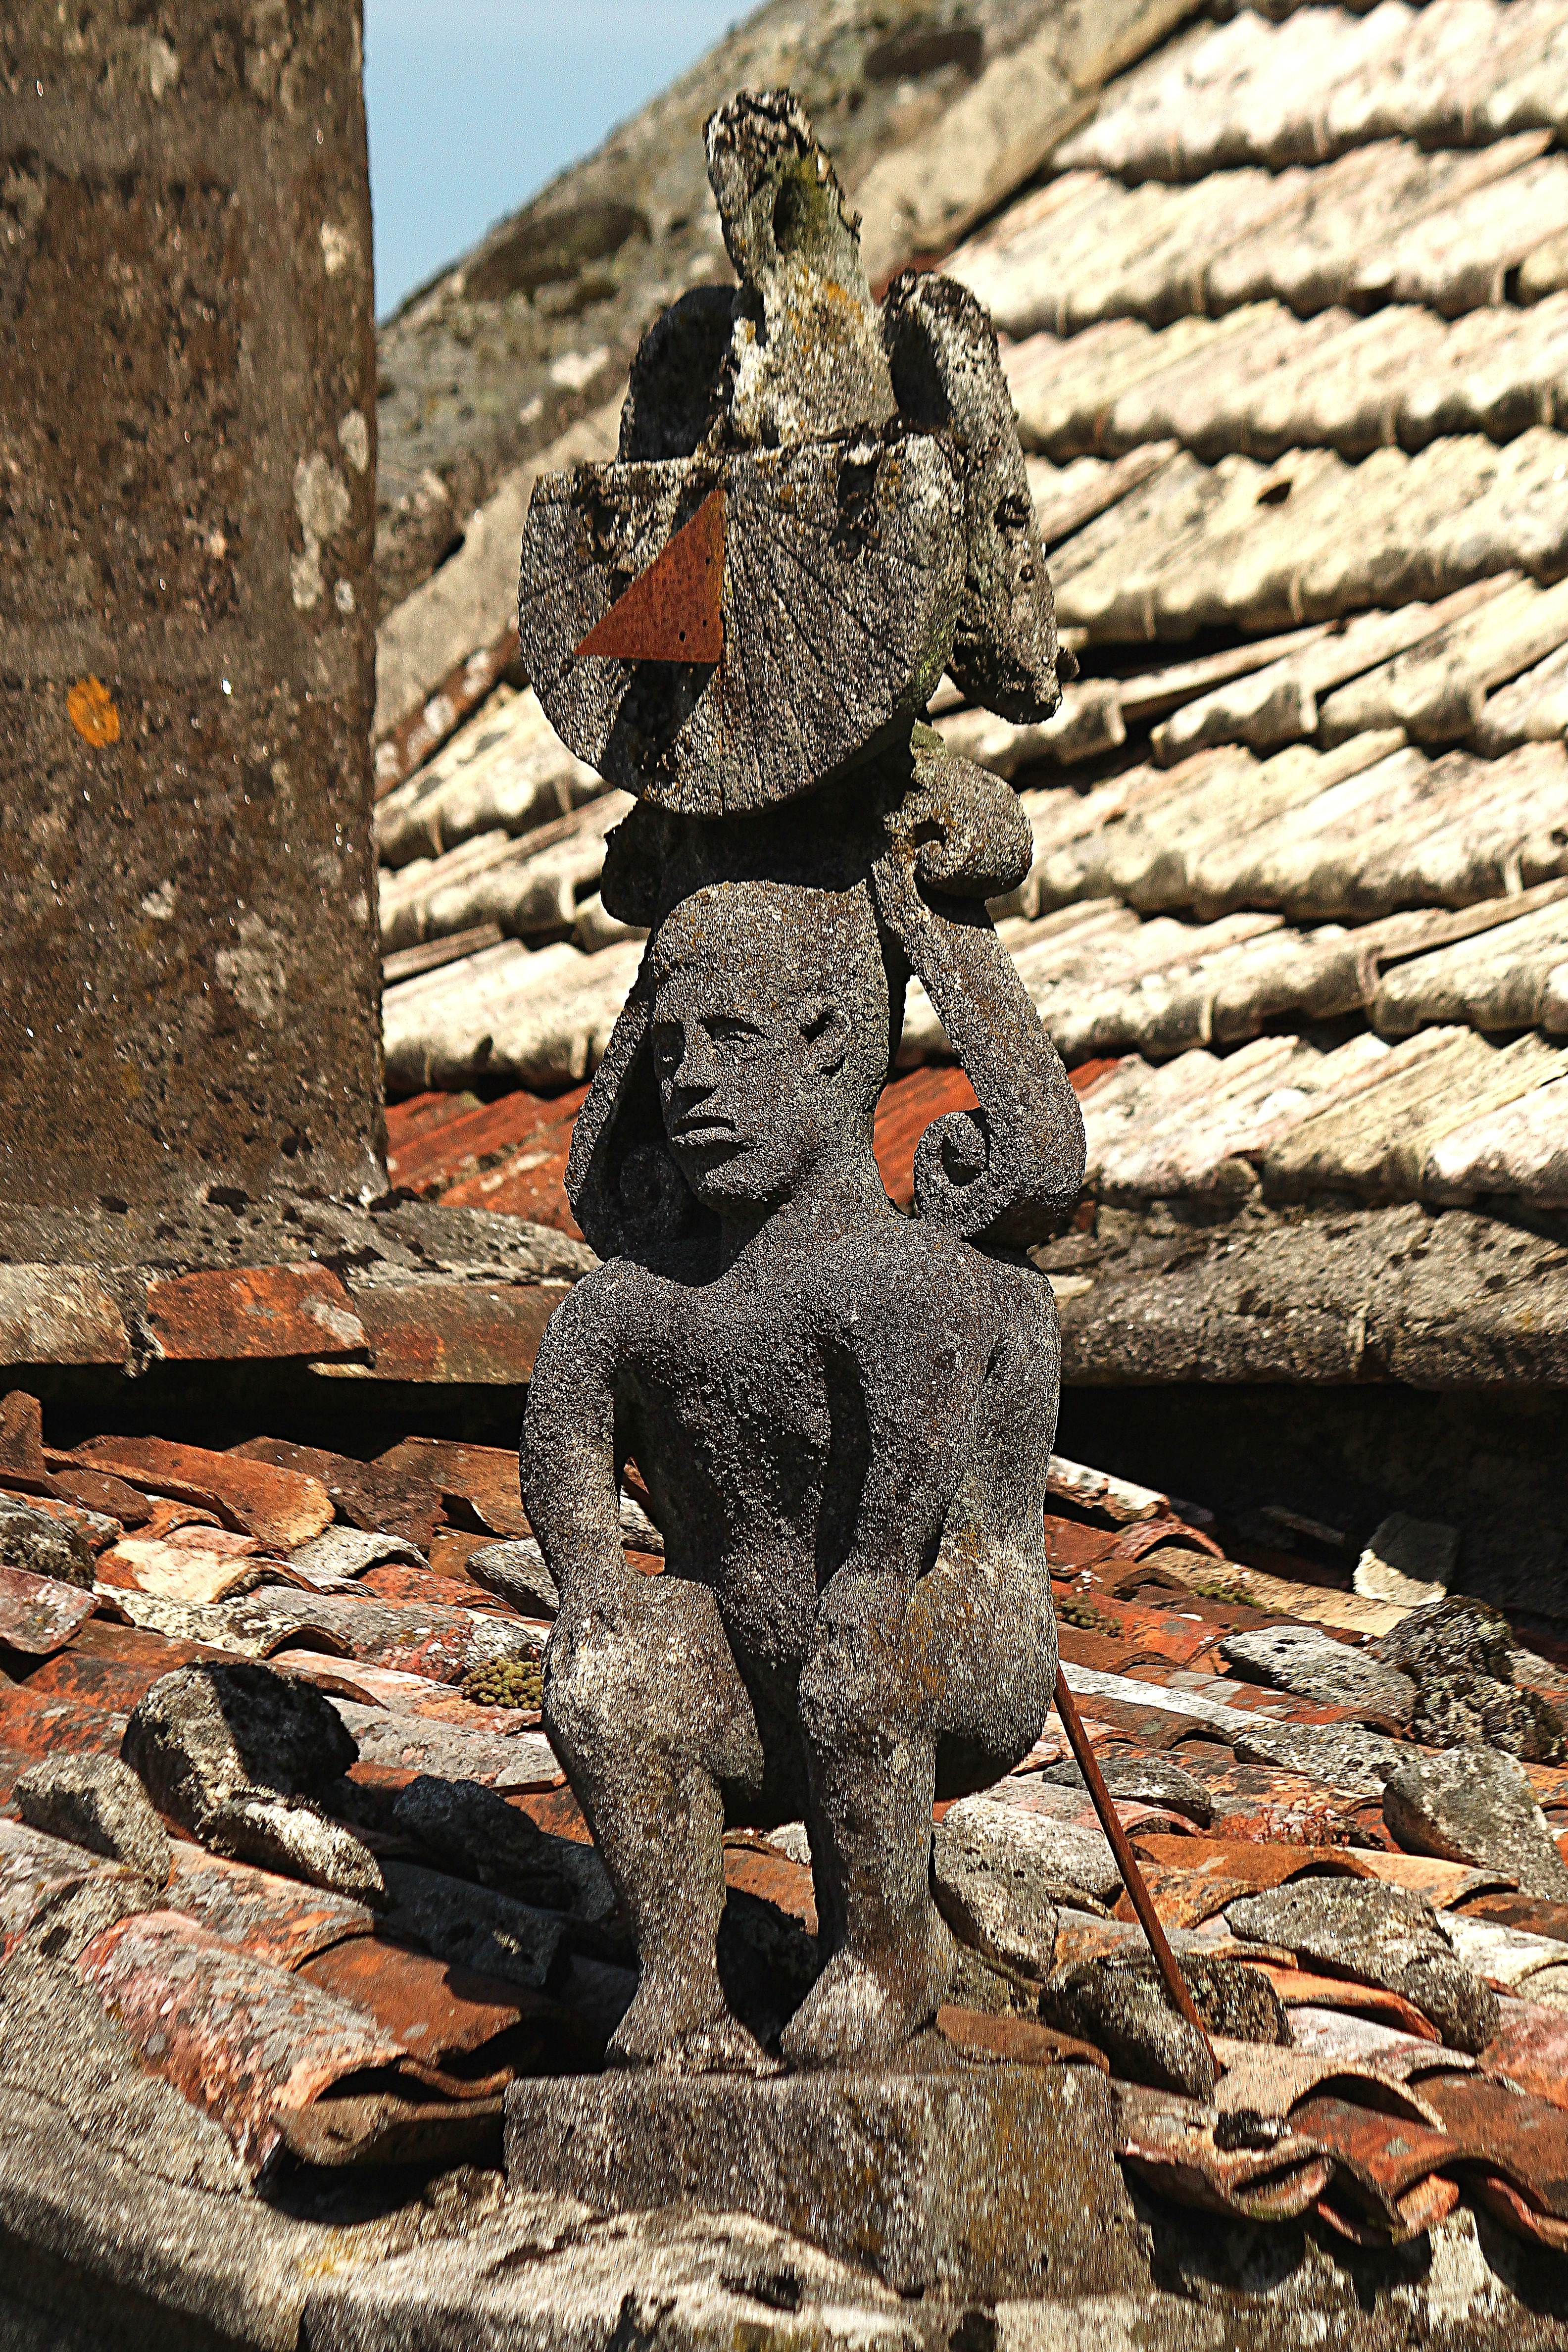
rock, monument, statue, rural, sculpture, art, spain, temple, galicia, carving, espana, ggl1, canoneos500d, ancient history